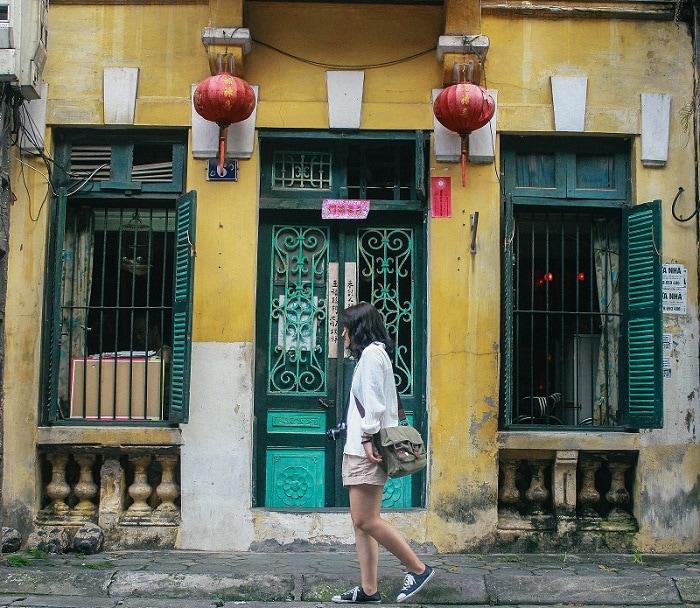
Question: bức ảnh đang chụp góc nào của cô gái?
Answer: góc ngang bên trái